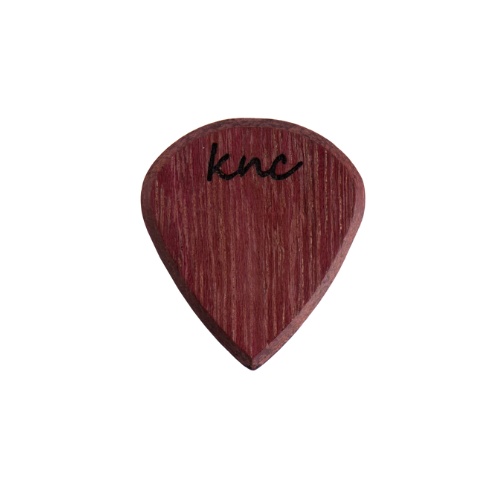
Mor Kalp Gitar Pena - Knc Picks
Özellik Puan (5 Üzerinden) Açıklama Dayanıklılık ⭐️⭐️⭐️⭐️⭐️ (4.8/5) Morkalp ağacının yoğun ve sert yapısı, uzun ömürlü ve aşınmaya dayanıklı bir kullanım sunar. Tonalite ⭐️⭐️⭐️⭐️✨ (4.6/5) Net ve dolgun ton üretimiyle, hem akustik hem elektrik gitar için mükemmel denge sağlar. Tutuş Hissiyatı ⭐️⭐️⭐️⭐️⭐️ (4.9/5) Hafif doğal dokusu sayesinde ele rahat oturur, terlemeye rağmen kaymaz. 🎸 Morkalp Pena – Knc Picks | El Yapımı Ahşap Gitar Penası 🌳 Morkalp Ağacının Gücü, Tonunuza Derinlik Katar Morkalp (Purple Heart) ağacı, yoğun yapısı ve yüksek rezonans özelliğiyle gitar tonunuza derinlik kazandırır. El işçiliğiyle üretilen bu ahşap pena , hem sahnede hem stüdyoda doğal sıcaklık ve netliği bir araya getirir. Knc Picks farkıyla her bir pena, kendine özgü doku ve renge sahiptir — tıpkı her müzisyenin kendi sesi gibi. 🖋 Kişiye Özel Pena Tasarımı 🎨 Siparişiniz sonrası istediğiniz isim veya logoyu , Knc Picks logosunun altına işleyerek size özel hale getiriyoruz. İster koleksiyonluk, ister sahnede kullanmak için olsun; bu pena, kişisel tarzınızı tamamlayan özgün bir parçadır. Custom pena deneyimi yaşamak isteyen müzisyenler için ideal. 🔗 Pena Kolye ve Sunum Seçenekleri Pena kolye eklentisi ile boynunuzda taşıyabilir, dilediğiniz anda çalmaya başlayabilirsiniz. Ağaç kutulu veya kutusuz seçenekleriyle tercih size kalır. Kolye eklentisi seçildiğinde kutu buna uygun gelir. Kişiye özel ahşap pena , müzisyen dostlarınıza anlamlı bir hediye alternatifi sunar. ⚡ Hızlı ve Özenli Üretim Süreci 24 saat içinde iletişim: Tasarım süreci başlar. Tasarım onayı: İsim veya logo için onay alınır. Üretim & Görsel paylaşımı: Ürün tamamlanınca size fotoğrafları gönderilir. Kargo: Onayınız sonrası ürün kargoya verilir. Tüm süreç yalnızca 3 iş günü içinde tamamlanır. Knc Picks, sıradan olana değil; özel olana yakışan hız ve özenle üretim yapar. 🎁 Neden Knc Picks? El yapımı & high-end kalite Kişiye özel pena tasarımı Doğal ahşap dokusu Güçlü tonalite & uzun ömür Pena kolye olarak kullanılabilir Slogan: 🎶 Sıradan olan sana yakışmaz — Knc Picks ile farkını hisset. * { margin: 0; padding: 0; box-sizing: border-box; } body { font-family: 'Poppins', sans-serif; background-color: #fafafa; padding: 60px 20px; line-height: 1.6; } .container { max-width: 1000px; margin: 0 auto; } .feature-list { display: grid; grid-template-columns: repeat(2, 1fr); gap: 16px; } .feature-card { background-color: #ffffff; padding: 32px 36px; border-radius: 16px; border: 1px solid #e8e8e8; box-shadow: 0 2px 8px rgba(0, 0, 0, 0.04), 0 1px 2px rgba(0, 0, 0, 0.06); transition: all 0.25s cubic-bezier(0.4, 0, 0.2, 1); position: relative; overflow: hidden; } .feature-card::before { content: ''; position: absolute; left: 0; top: 0; bottom: 0; width: 4px; background-color: #2a2a2a; transform: scaleY(0); transition: transform 0.25s cubic-bezier(0.4, 0, 0.2, 1); } .feature-card:hover { transform: translateX(8px); border-color: #2a2a2a; box-shadow: 0 8px 28px rgba(0, 0, 0, 0.12), 0 2px 8px rgba(0, 0, 0, 0.08); } .feature-card:hover::before { transform: scaleY(1); } .feature-title { font-size: 18px; font-weight: 600; color: #1a1a1a; letter-spacing: -0.02em; } /* Tablet */ @media screen and (max-width: 768px) { body { padding: 40px 16px; } .feature-list { grid-template-columns: repeat(2, 1fr); } .feature-card { padding: 28px 32px; } .feature-title { font-size: 17px; } } /* Mobil */ @media screen and (max-width: 480px) { body { padding: 30px 12px; } .feature-list { grid-template-columns: repeat(2, 1fr); gap: 12px; } .feature-card { padding: 24px 28px; border-radius: 12px; } .feature-card:hover { transform: translateX(4px); } .feature-title { font-size: 16px; } } Organik Materyal Elden Kaymaz Blues, Rock ve Caz Elektro, bas Tiz bir ses yapısına sahiptir Ürünlerimiz doğal materyal olduğu için görünüm olarak farklılık gösterebilir.
Brand: kncpickss
Category: Arts & Entertainment > Hobbies & Creative Arts > Musical Instrument & Orchestra Accessories > String Instrument Accessories > Guitar Accessories > Guitar Picks > Jazz Picks